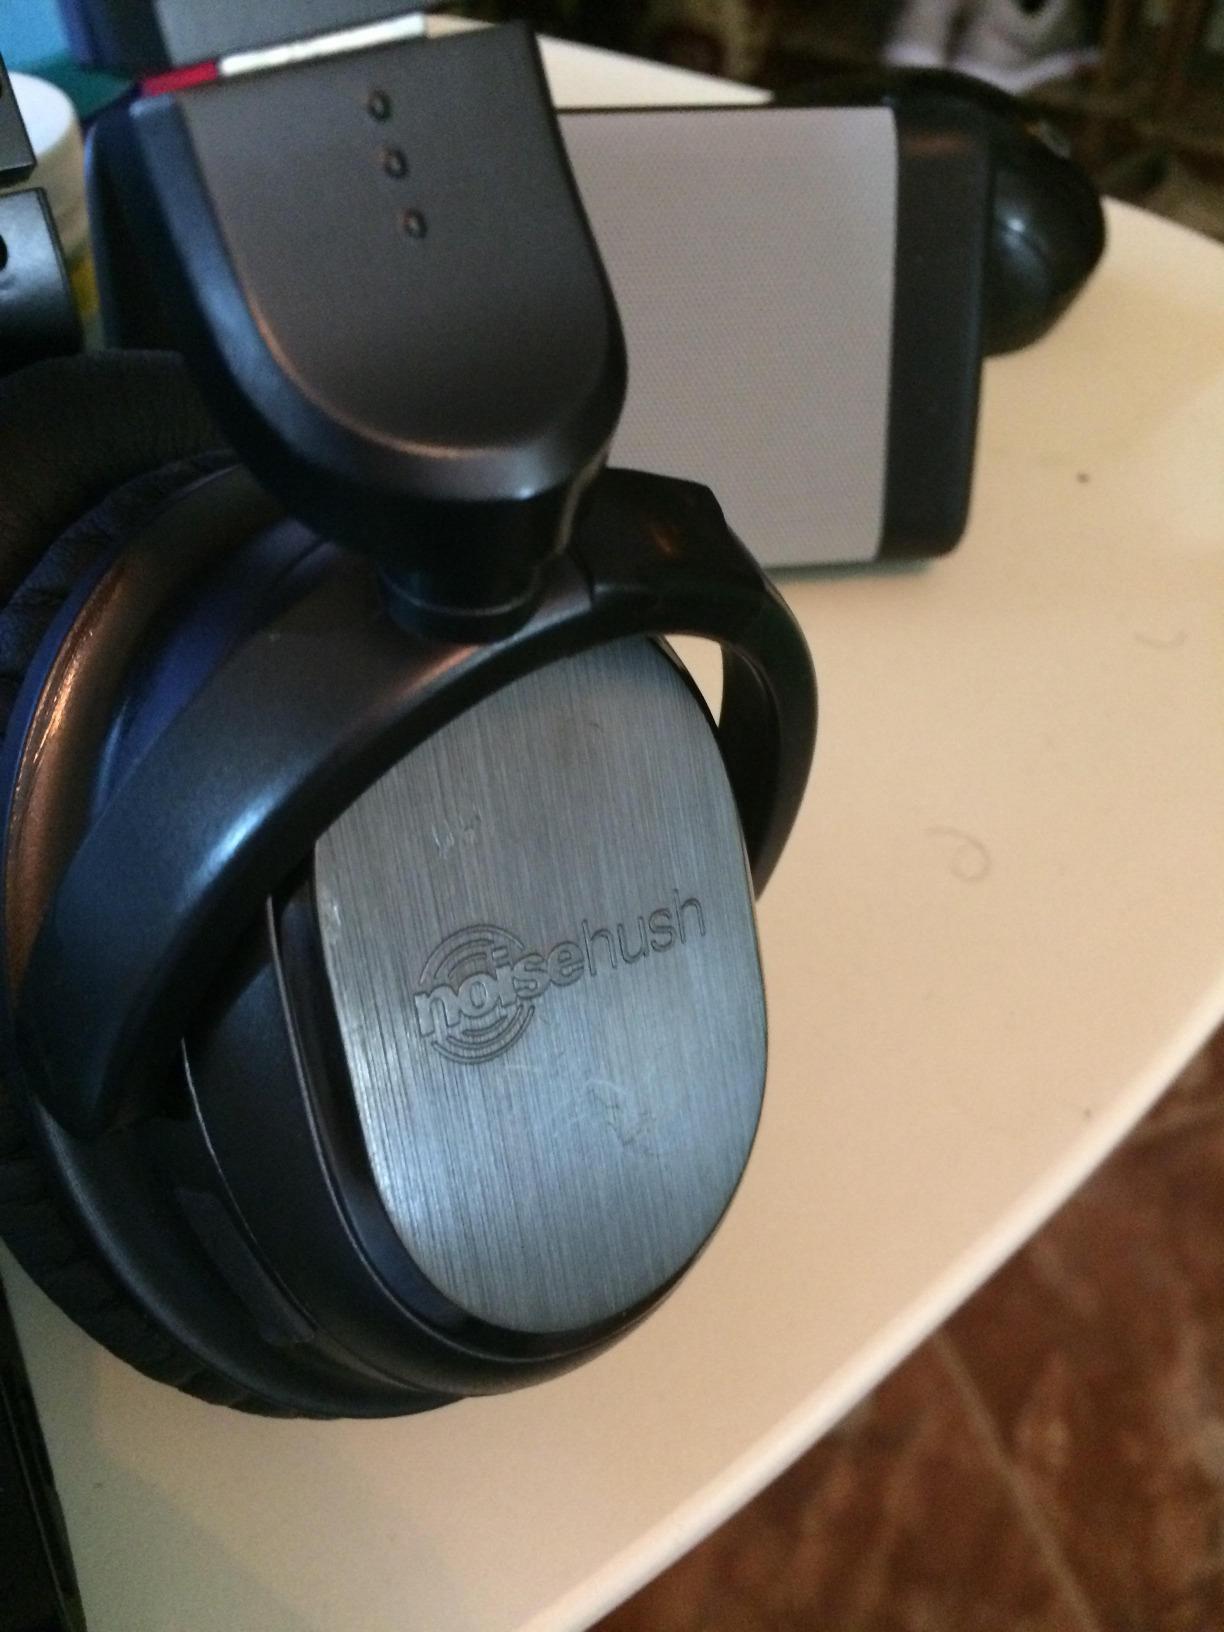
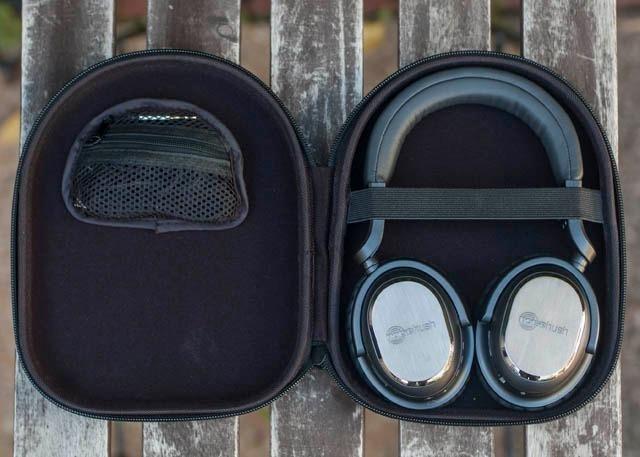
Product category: headphones
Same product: yes